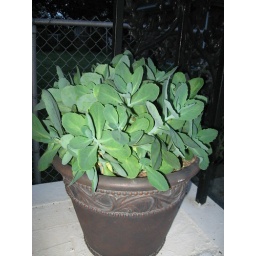
cabbage plant in pot